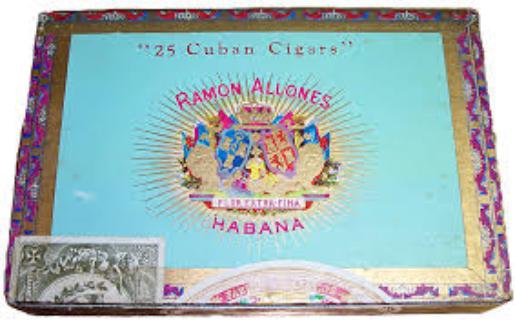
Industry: Necessities